George Wall

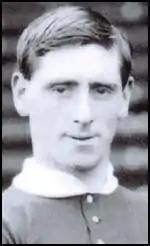

George Wall (20 February 1885 – June 1962) was an English footballer.